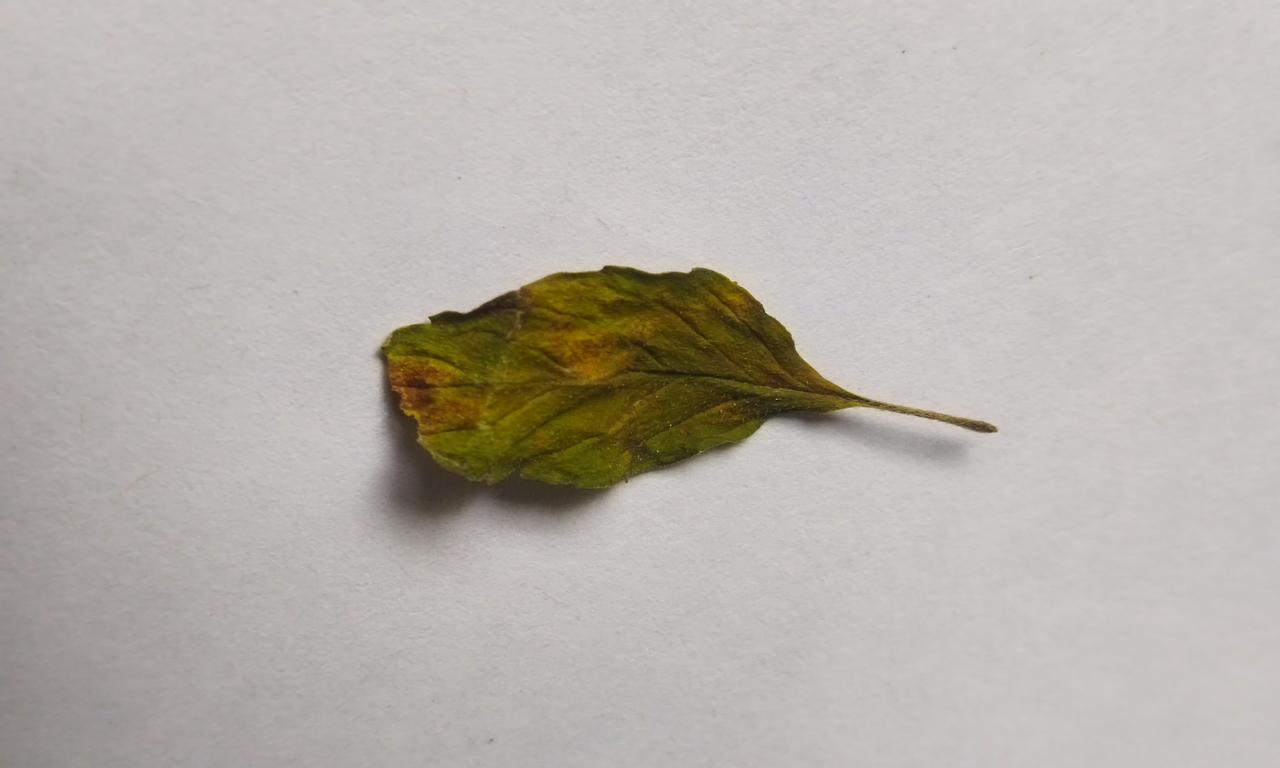
Label: Spoiled